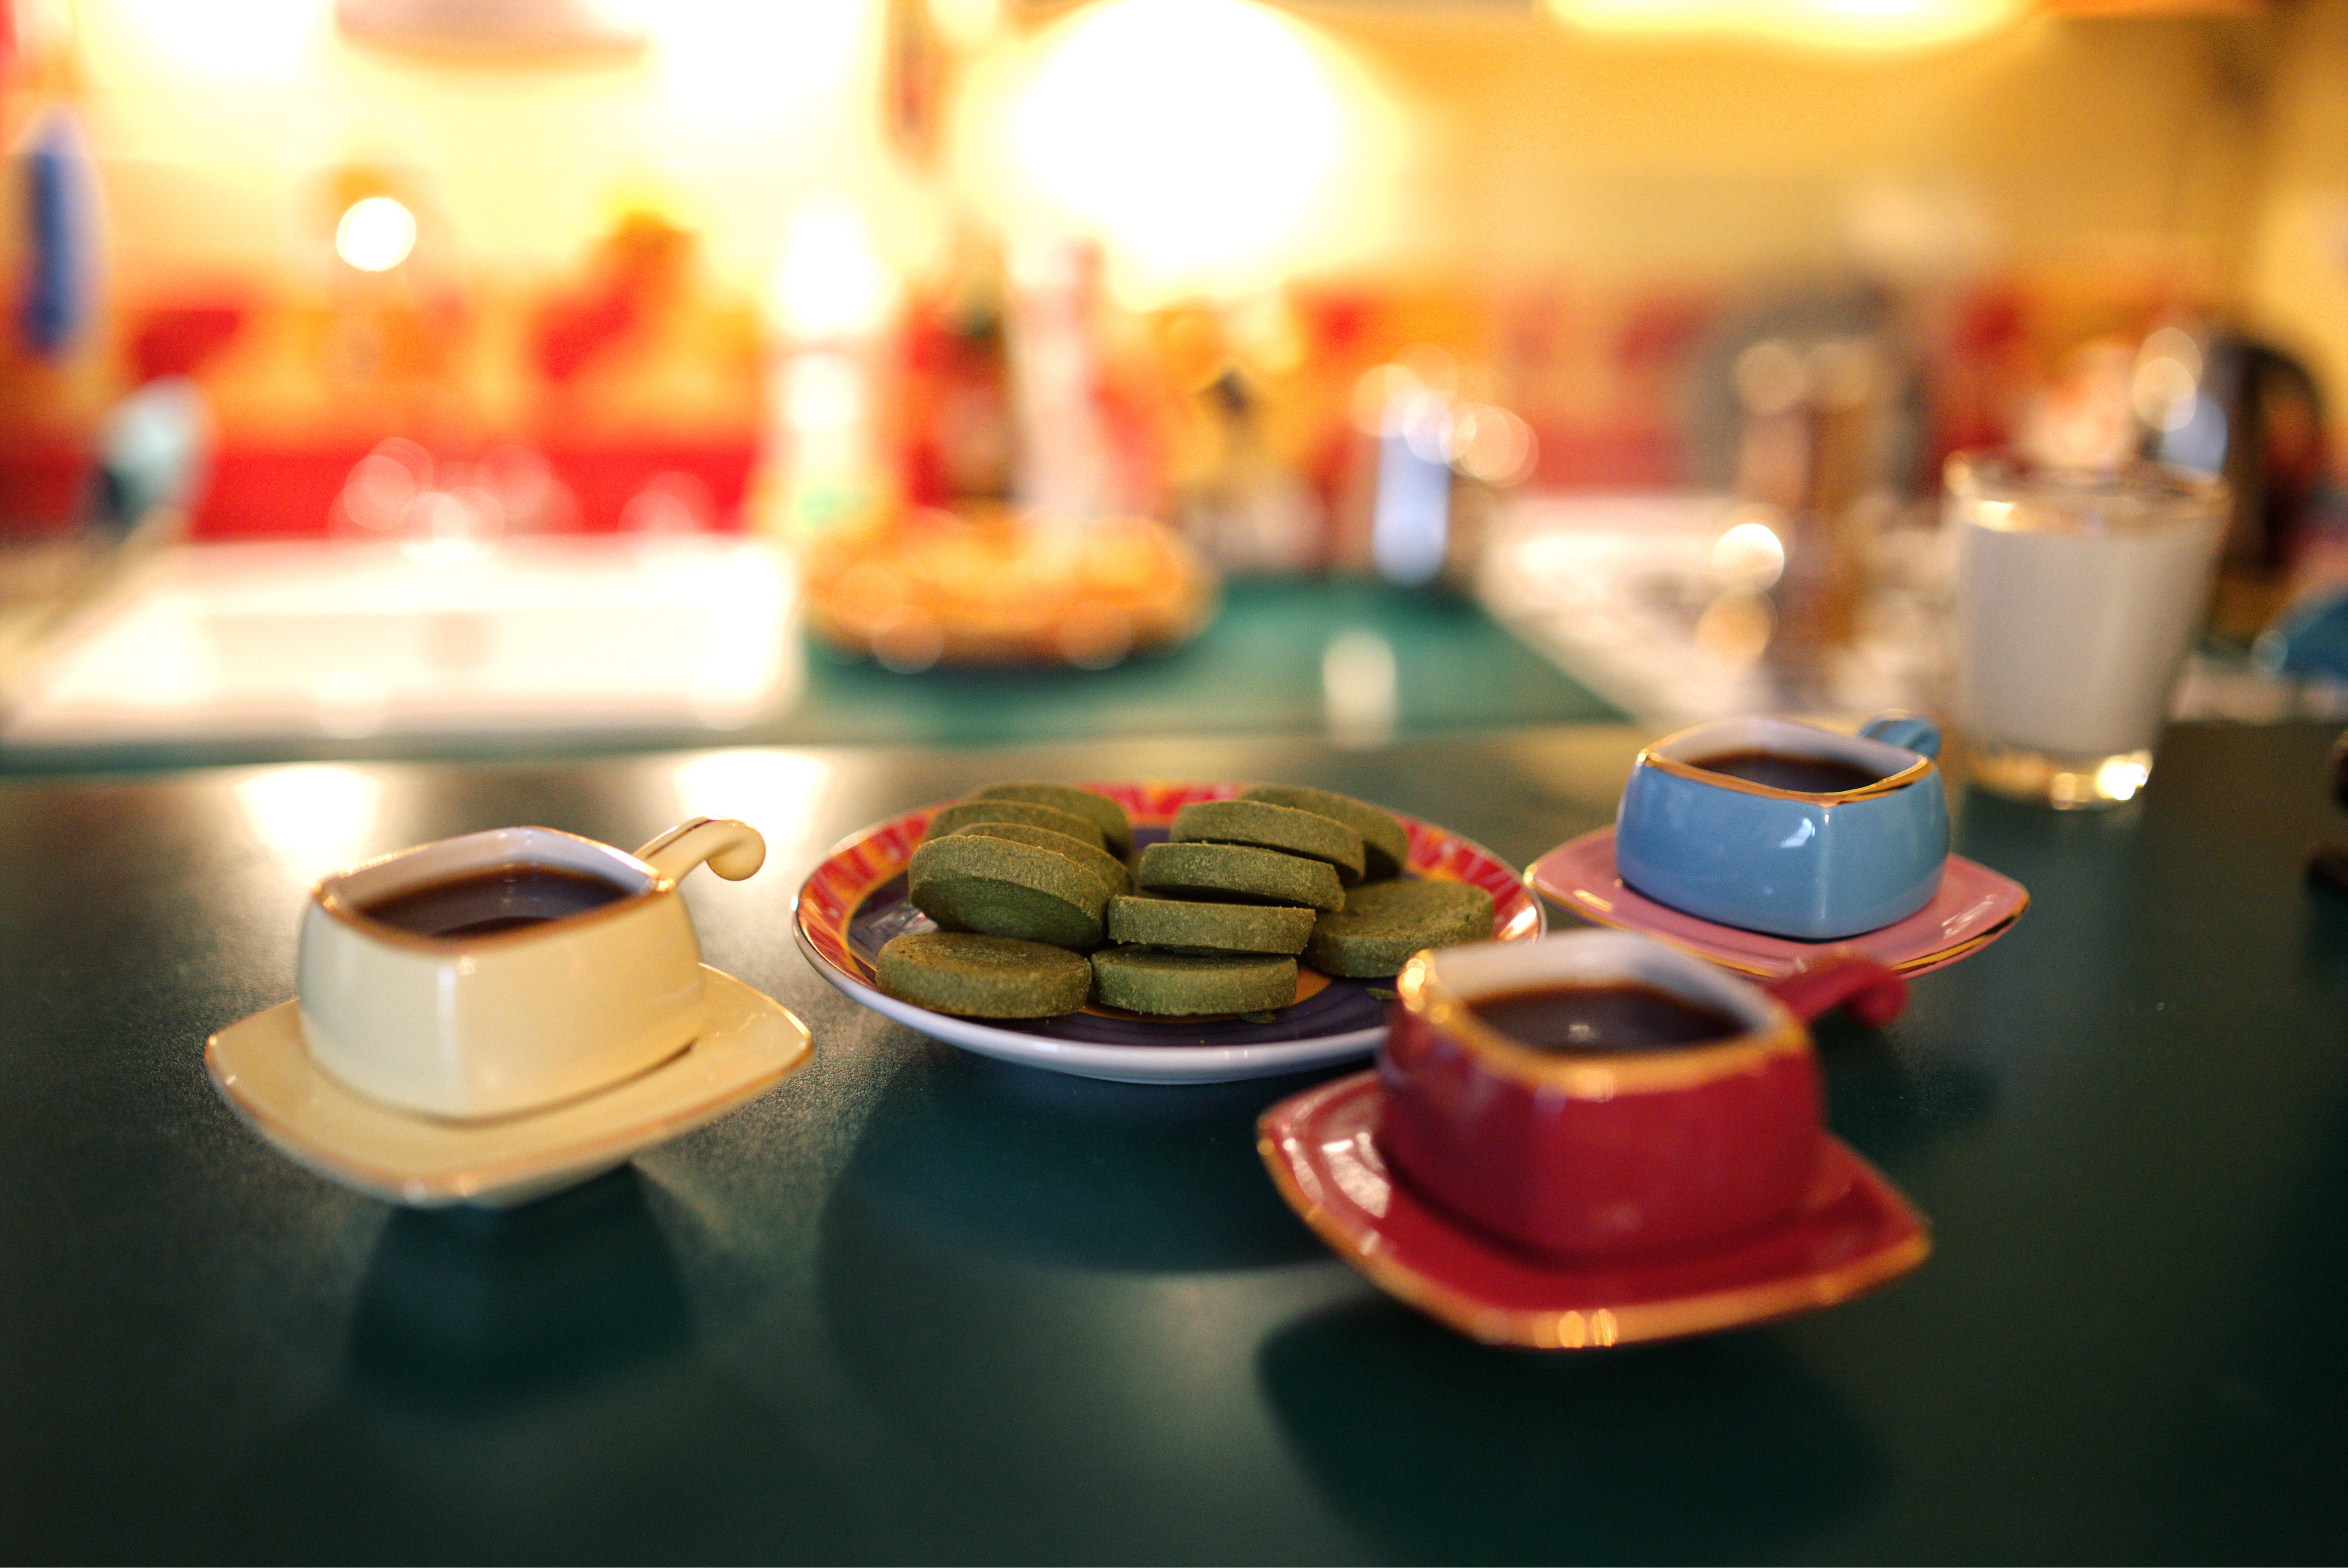
cafe, coffee, restaurant, cup, meal, food, red, color, espresso, cookies, green tea